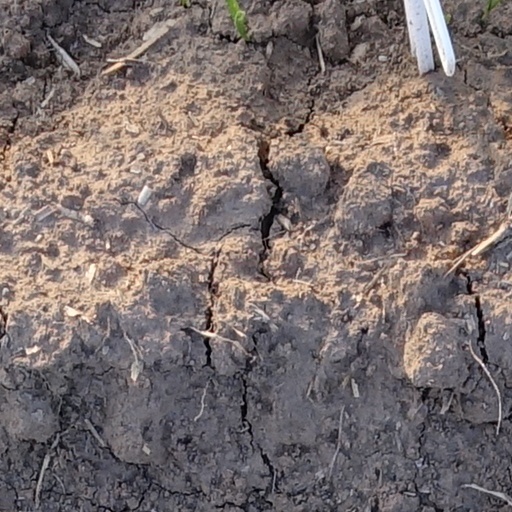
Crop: wheat